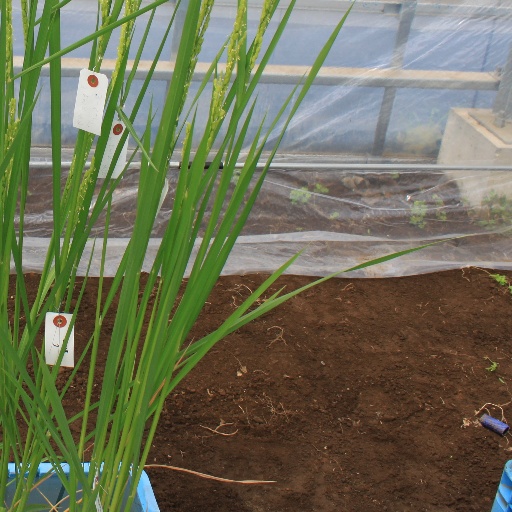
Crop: rice